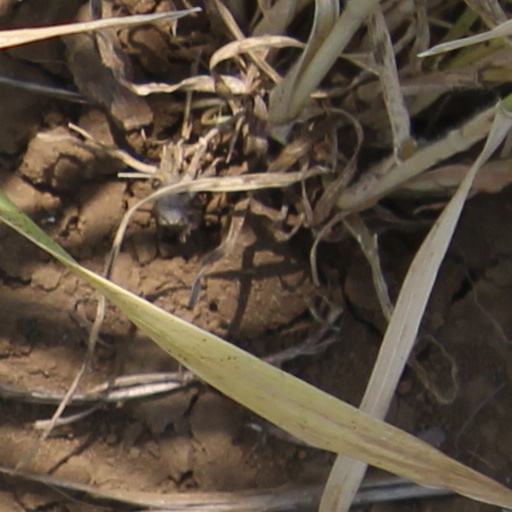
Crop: wheat